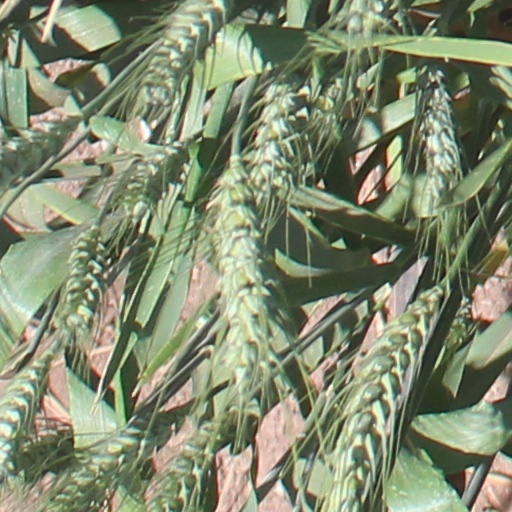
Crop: wheat